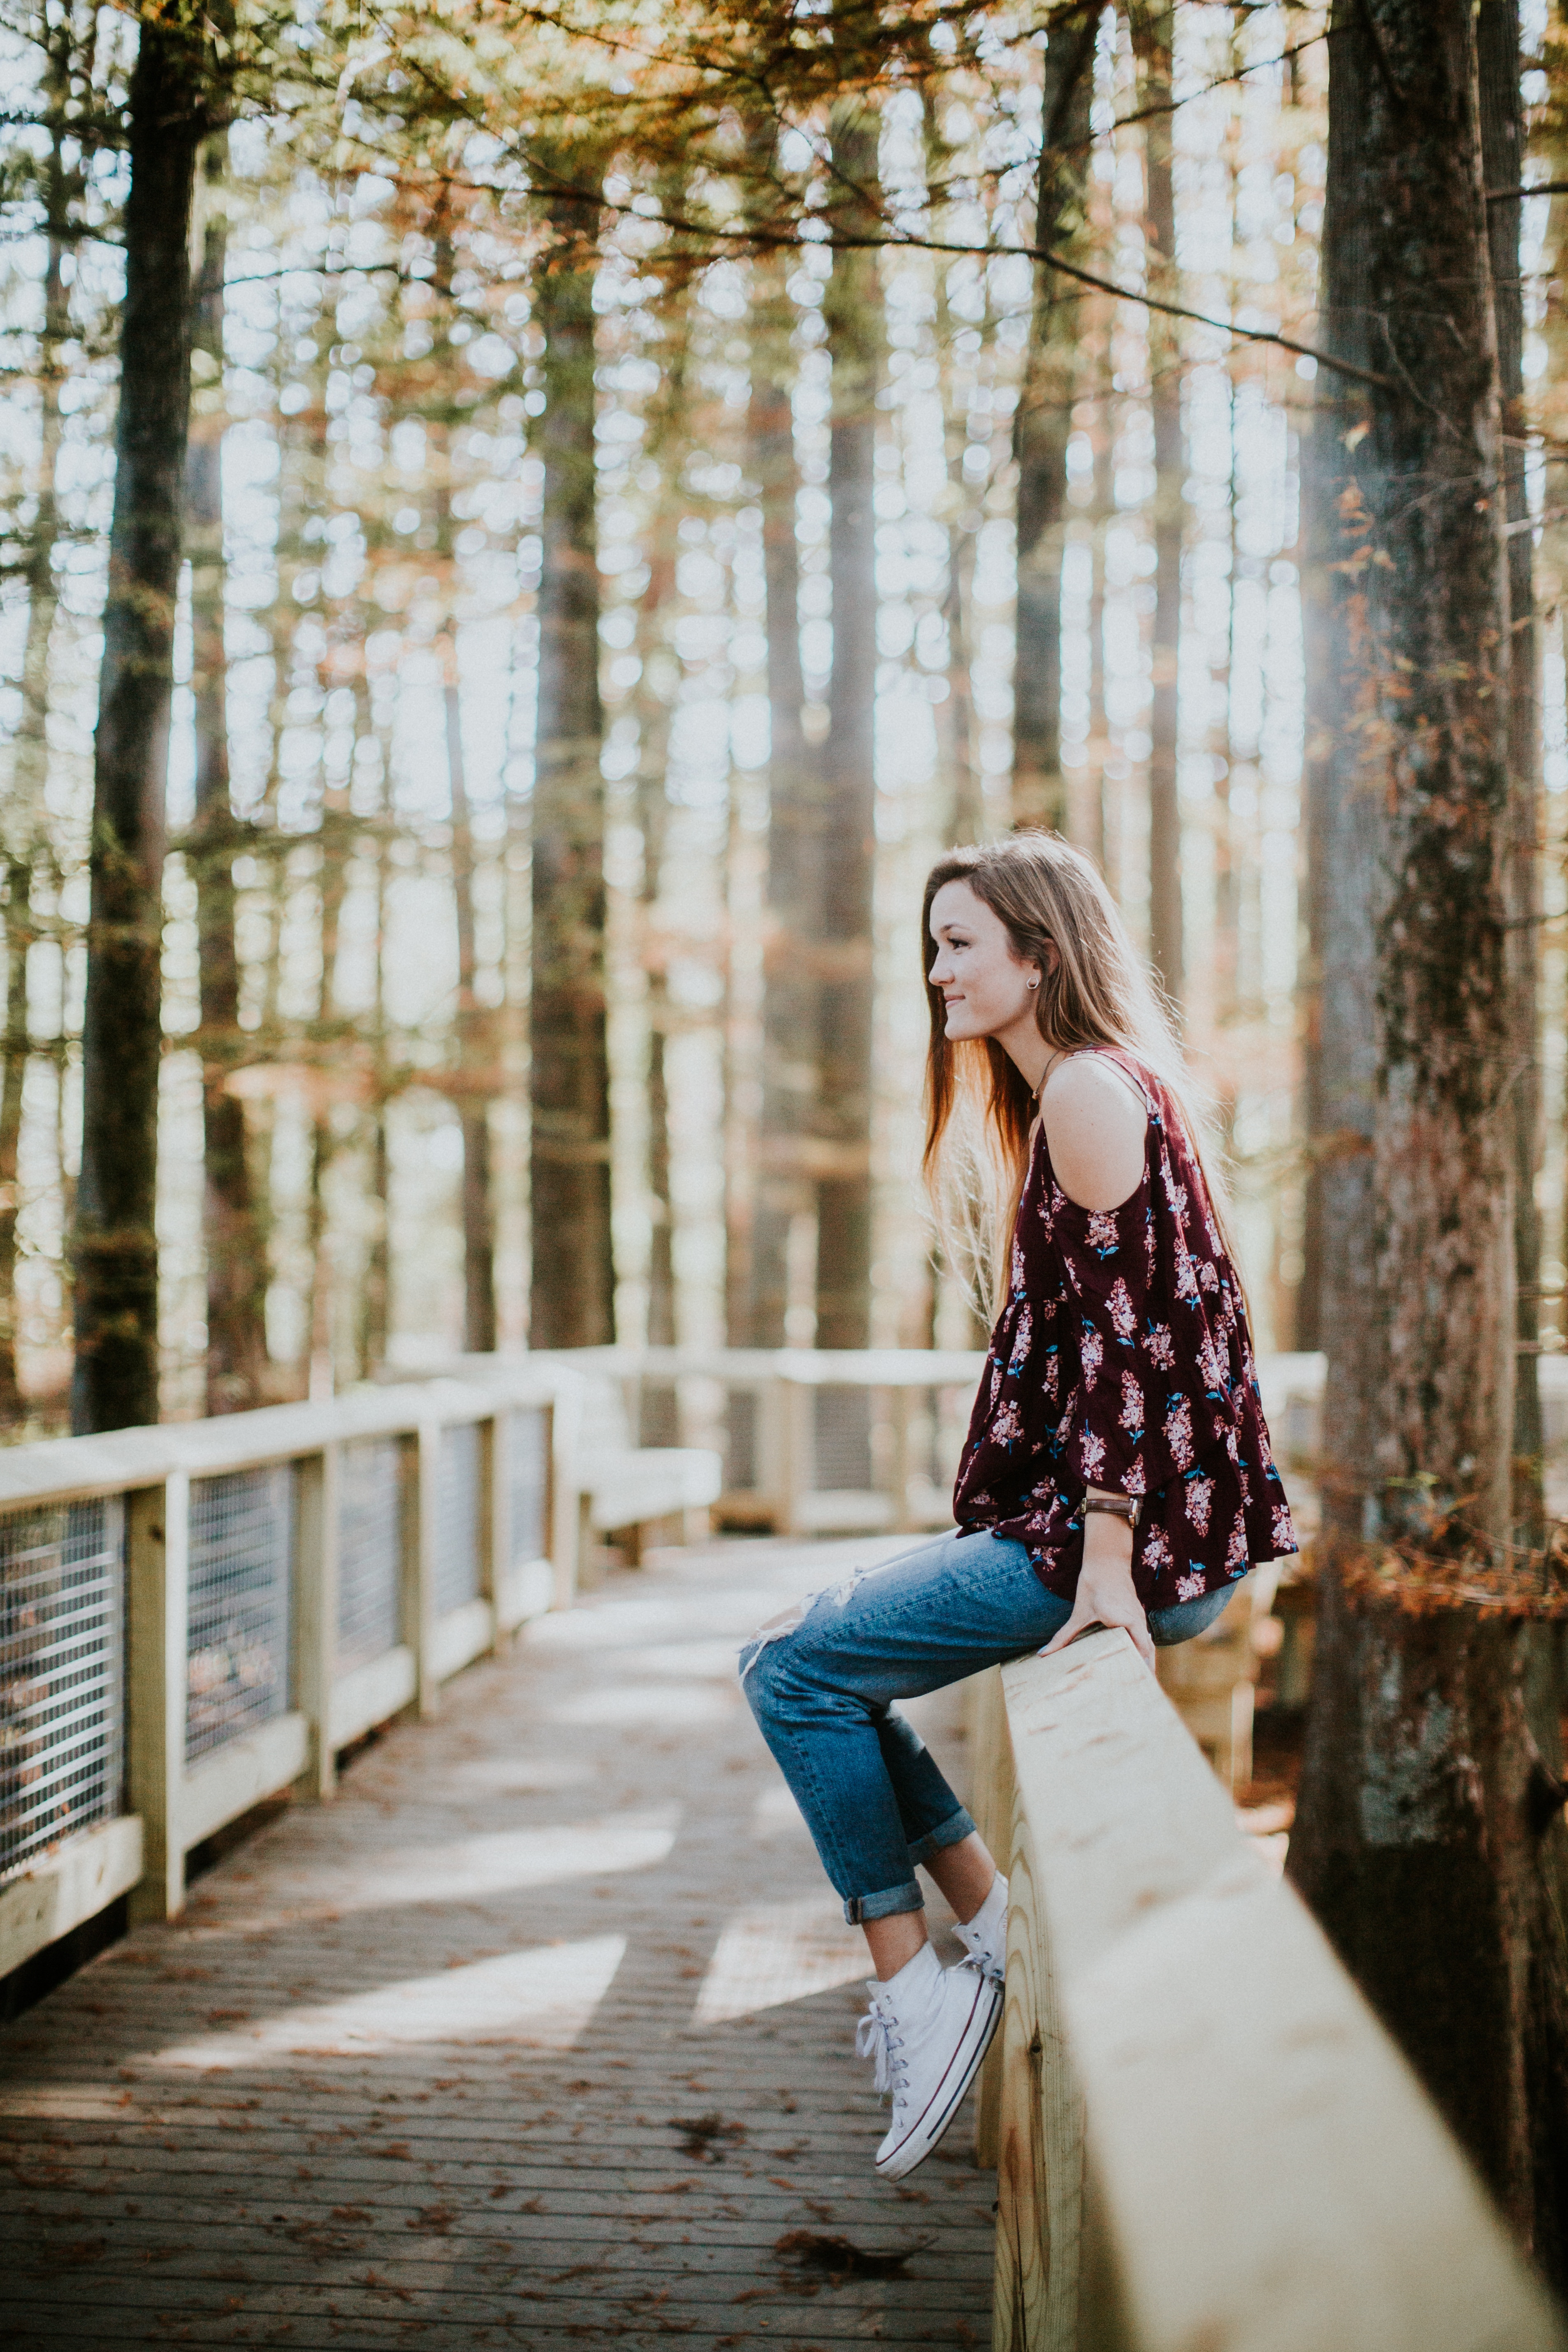
tree, winter, girl, photography, sunlight, sitting, fun, photograph, beauty, photo shoot, portrait photography